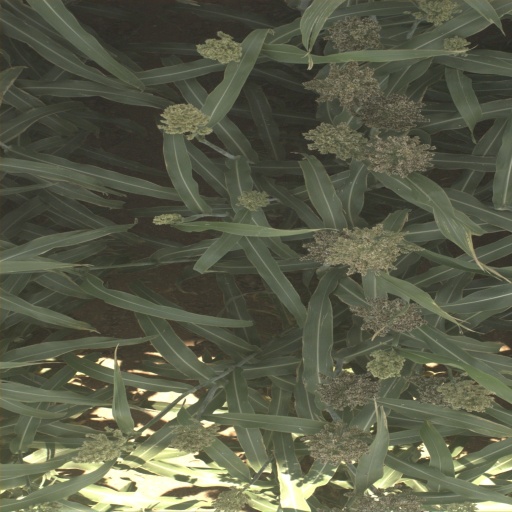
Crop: sorghum